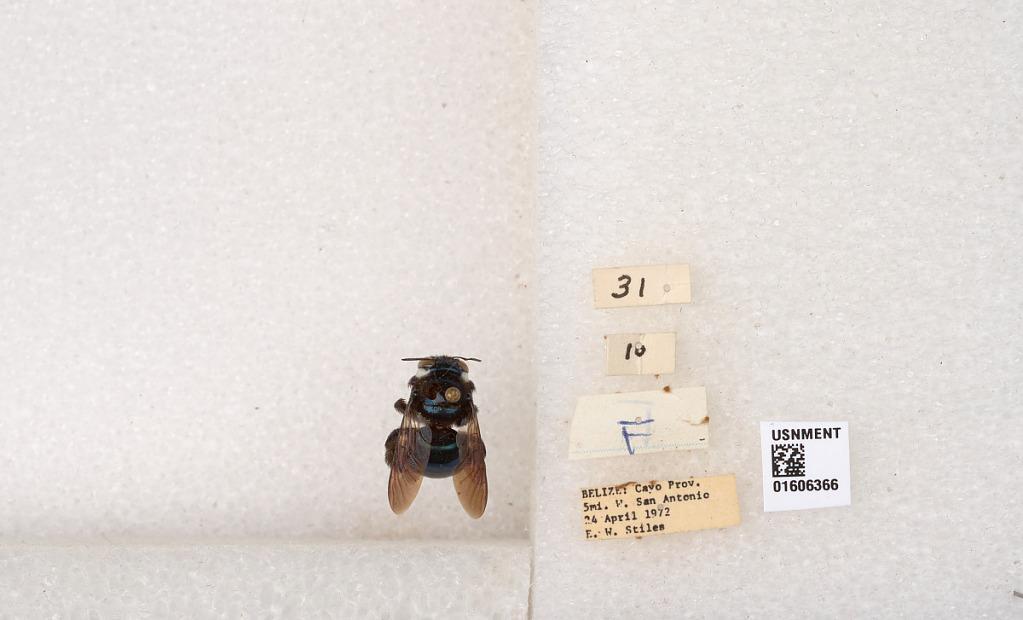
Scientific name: Xylocopa (Schonnherria) bambusae Schrottky
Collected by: E. Stiles
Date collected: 1972-4-24
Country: Belize
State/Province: Cayo
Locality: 5 mi. S. W. San Antonio